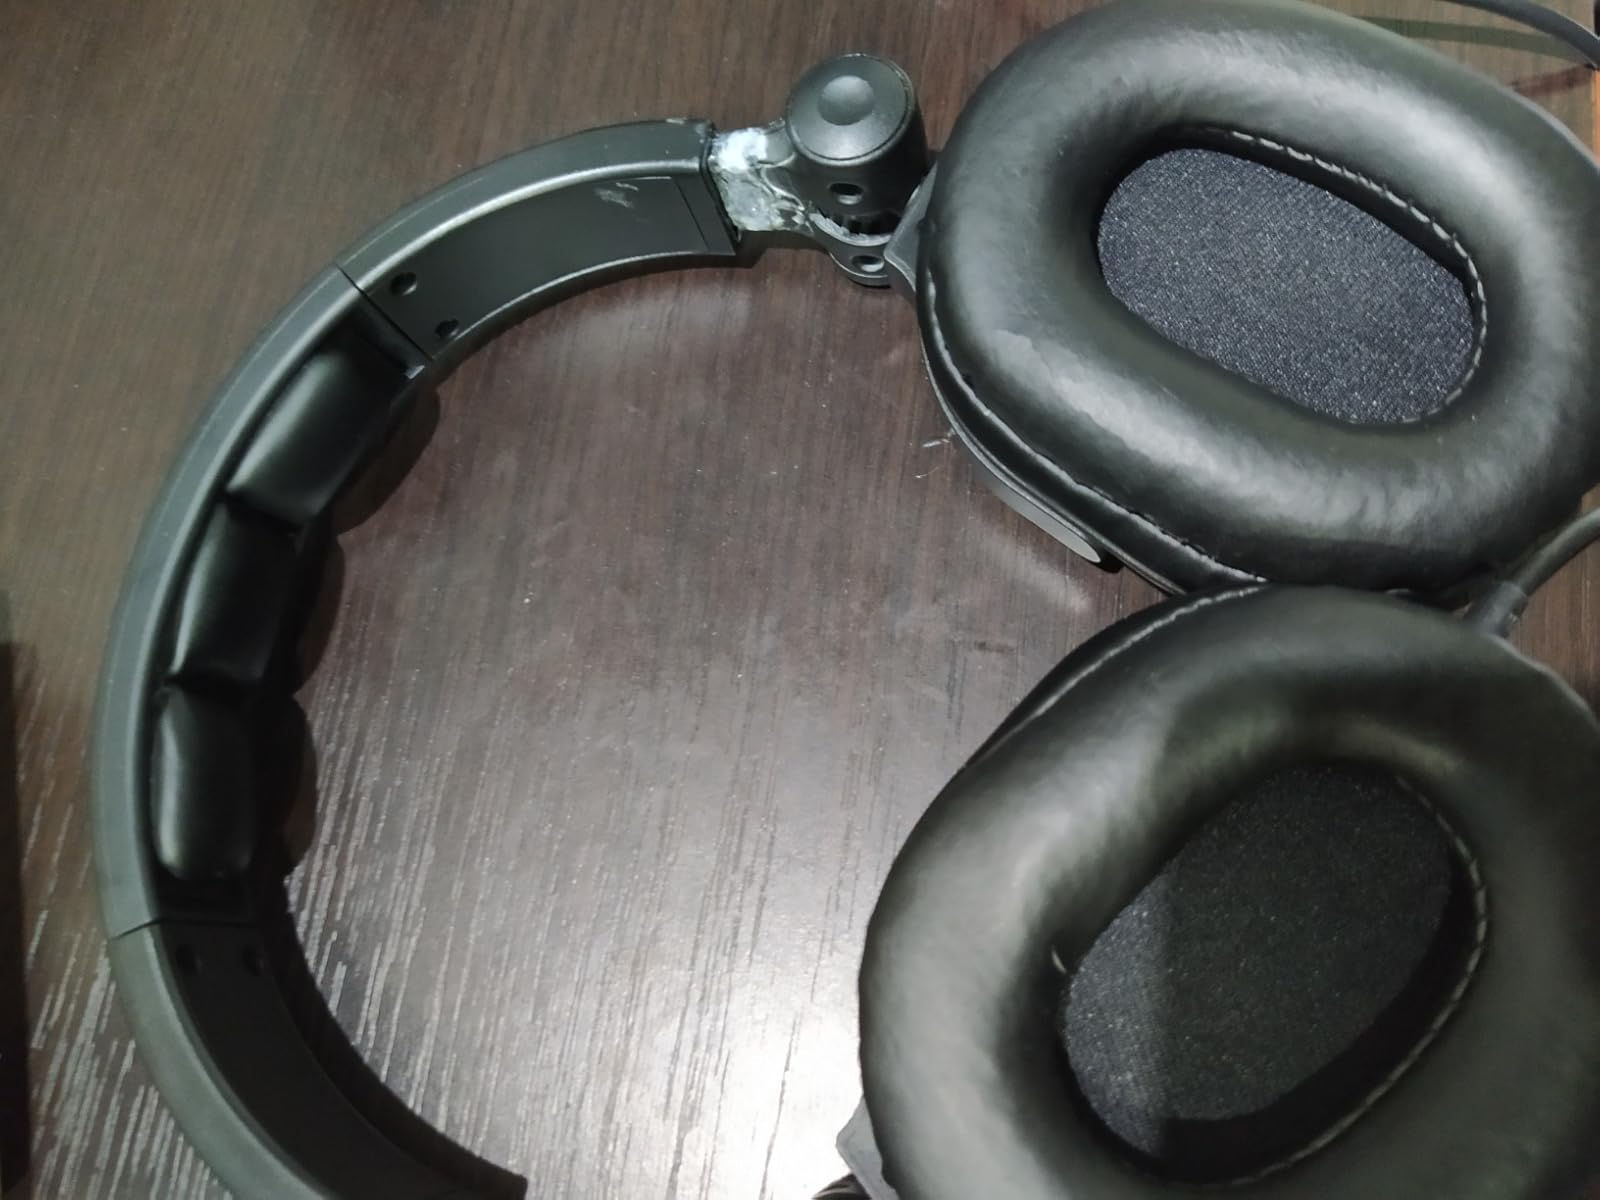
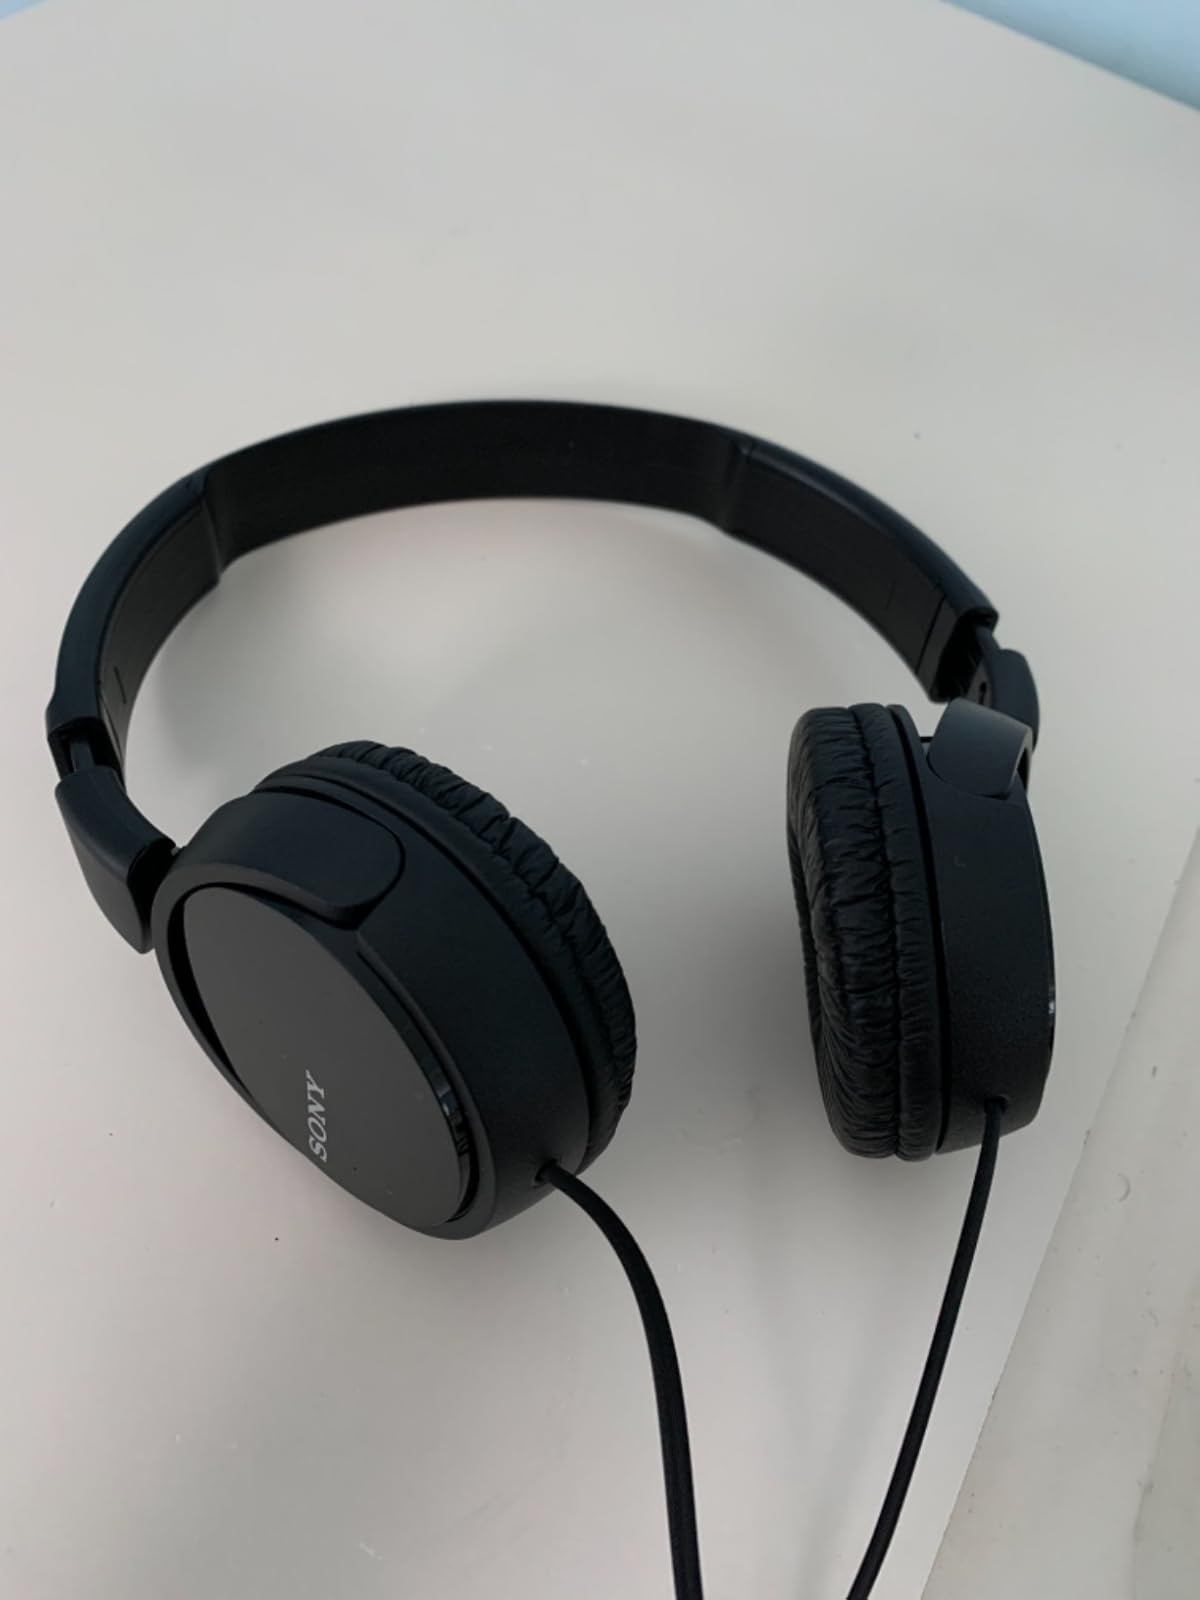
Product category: headphones
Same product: no